Raoul Wallenberg

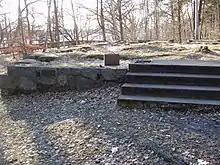
Former location of the summer villa where Wallenberg was born in 1912 (pictured in 2009)

Wallenberg was born in 1912 in Lidingö Municipality, near Stockholm, where his maternal grandparents, Per Johan Wising and his wife Sophie Wising (née Benedicks), had built a summer house in 1882. His paternal grandfather, Gustaf Wallenberg, was a diplomat and envoy to Tokyo, Istanbul, and Sofia.